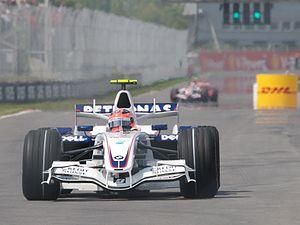
Le Grand Prix du Canada 2007, disputé sur le circuit Gilles-Villeneuve de Montréal le 10 juin 2007, est la 774ᵉ course de l'histoire du championnat du monde de Formule 1 courue depuis 1950 et la sixième épreuve du championnat 2007.